Humberto Fuenzalida

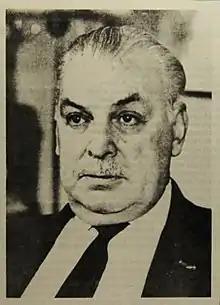

Humberto Fuenzalida Villegas (1904–1966) was a Chilean geologist, paleontologist and geographer. Fuenzalida headed in turn the geography and geology departments of the University of Chile, being also founder of Sociedad Geológica de Chile, a professional society grouping Chile's geologists. In 1938 he took charge of the geological and paleontological collection of Chilean National Museum of Natural History by request of Ricardo E. Latcham. In 1948 he became director of the museum holding that post until 1964 when he was succeeded by Grete Mostny. Fuenzalida championed the establishment of a geology degree in the University of Chile, leading a successful effort in 1961.